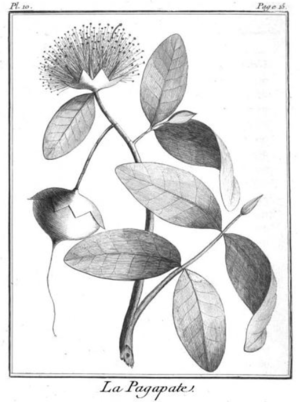
La pagapate, un palétuvier Sonneratia caseolaris
Pierre Sonnerat est un dessinateur, un naturaliste et un explorateur français, né le 18 août 1748 à Lyon et mort le 31 mars 1814 à Paris. Il est surtout connu pour ses deux récits de voyage en Asie, superbement illustrés de gravures de sa main. Son second ouvrage qui connut un immense succès, contribua à mieux faire connaître la civilisation indienne. Il est célèbre parmi les naturalistes, pour avoir donné les premières descriptions et illustrations savantes de quelques mammifères et de nombreux oiseaux et plantes d'Asie tropicale. C'était aussi un homme des Lumières, opposé à l'esclavage et désireux de diffuser les connaissances utiles au progrès matériel.